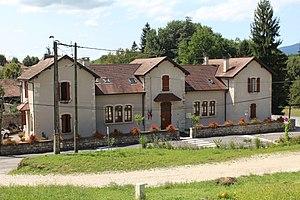
Mairie de Magnieu.
Magnieu est une commune française, située dans le département de l'Ain en région Auvergne-Rhône-Alpes.